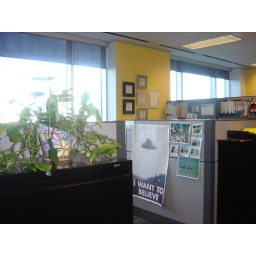
The black filing cabinet in my pod and looking out to my managers pod and the big window in the background.